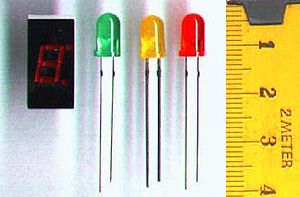
Lysdiode / Anvendelse
Foto af nogle laveffekt-lysdioder, venstre laveffekt-lysdioder i et 7-Segment-display.
En lysdiode, IR-diode eller UV-diode er en ensretterdiode og en transducer, som omsætter elektrisk energi til et smalt bølgelængdeinterval i et af følgende områder: Infrarødt, synligt eller nær-ultraviolet lys.